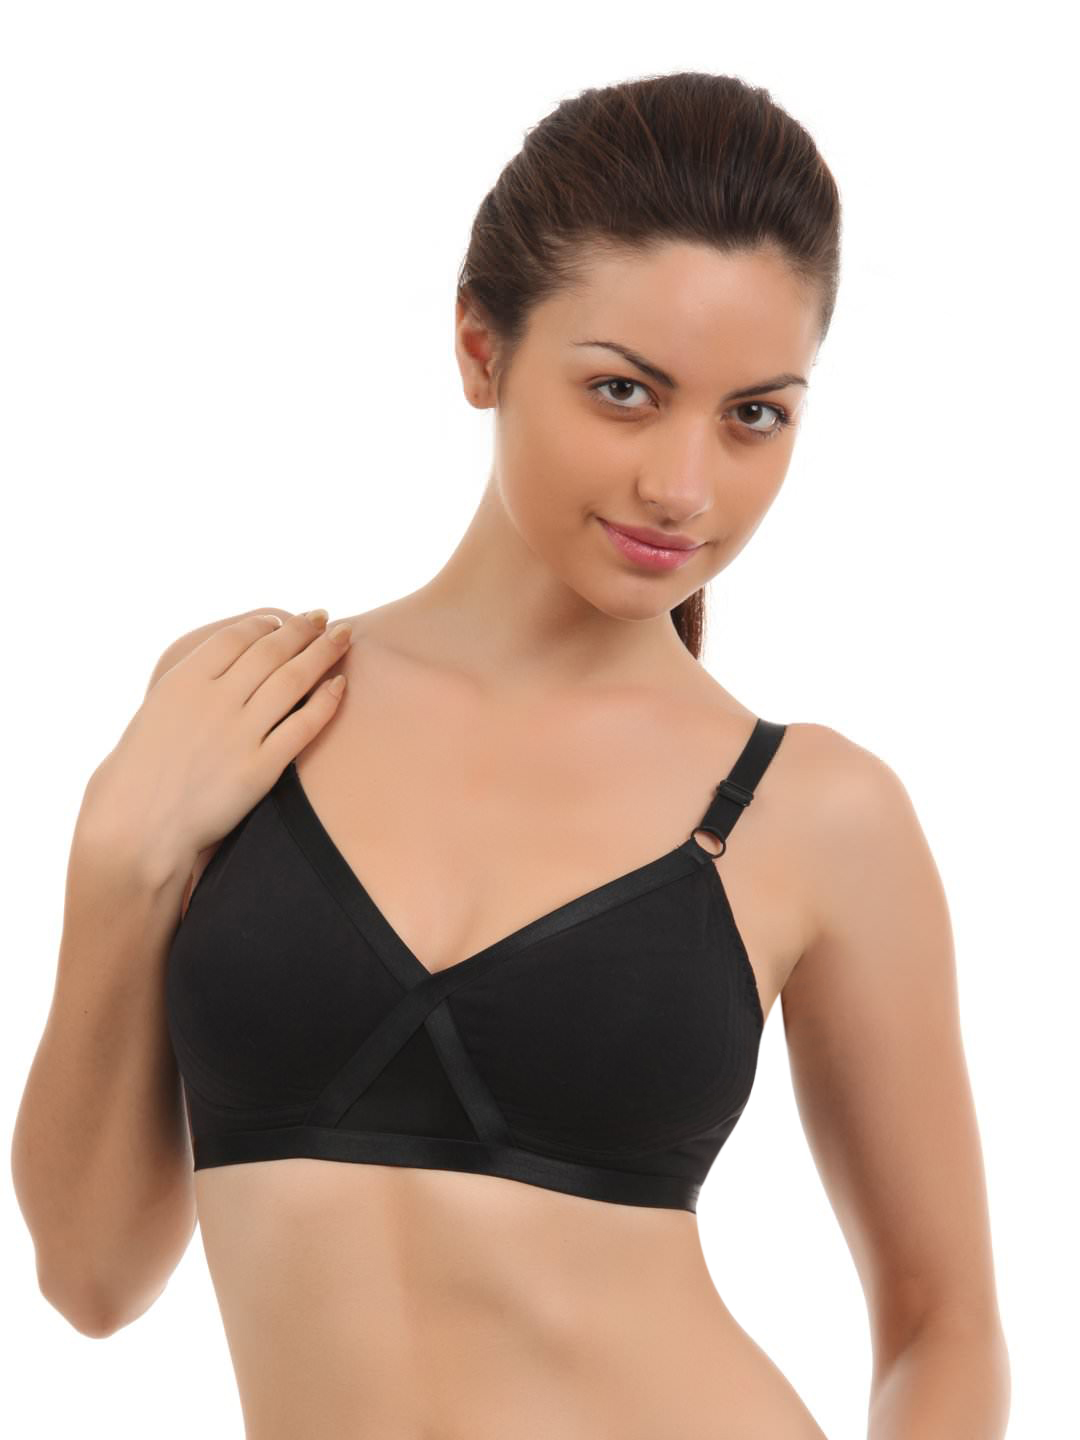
Peri Peri Women Black Bra
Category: Apparel / Innerwear / Bra
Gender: Women
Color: Black
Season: Summer 2017
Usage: Casual